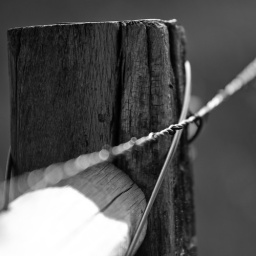
The short depth of field at a fence post in the Badlands.BADL09D-99